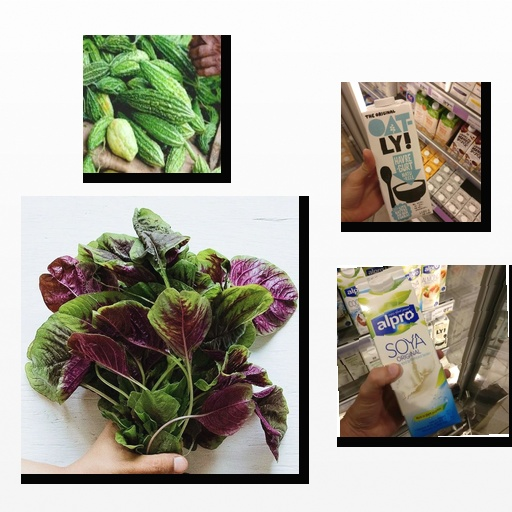
Food items: amaranth, oat_yogurt, bitter_gourd, soy_milk